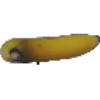
Label: Banana 1